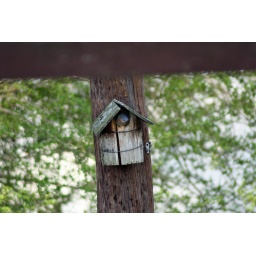
The bluebirds are back nesting in the little bird house on the telephone pole this year.  Saturday, April 10, 2010